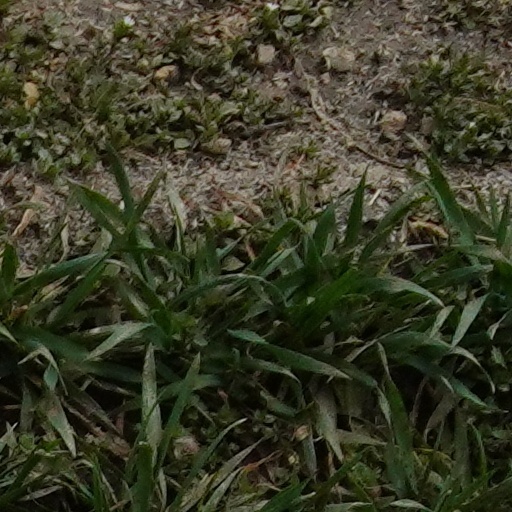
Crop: wheat